Alexander Knaifel

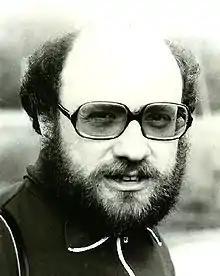
Knaifel in 1982

Alexander Aronovich Knaifel (also "Knayfel", "Knayfel", or "Kneifel"; 28 November 1943 – 27 June 2024) was a Soviet composer from Tashkent, Uzbekistan, known for his operas "The Ghost of Canterville" and "Alice in Wonderland" as well as for his music for cinema.